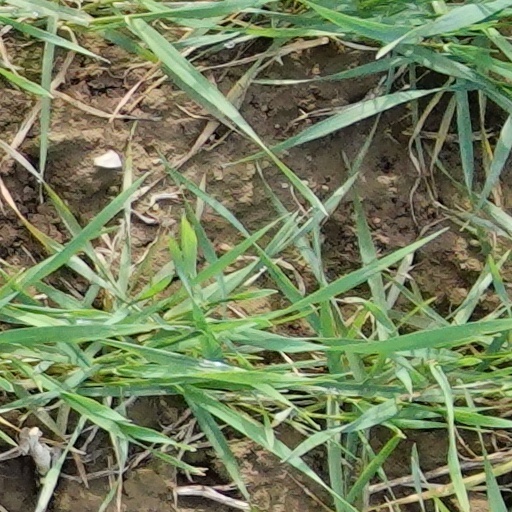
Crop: wheat